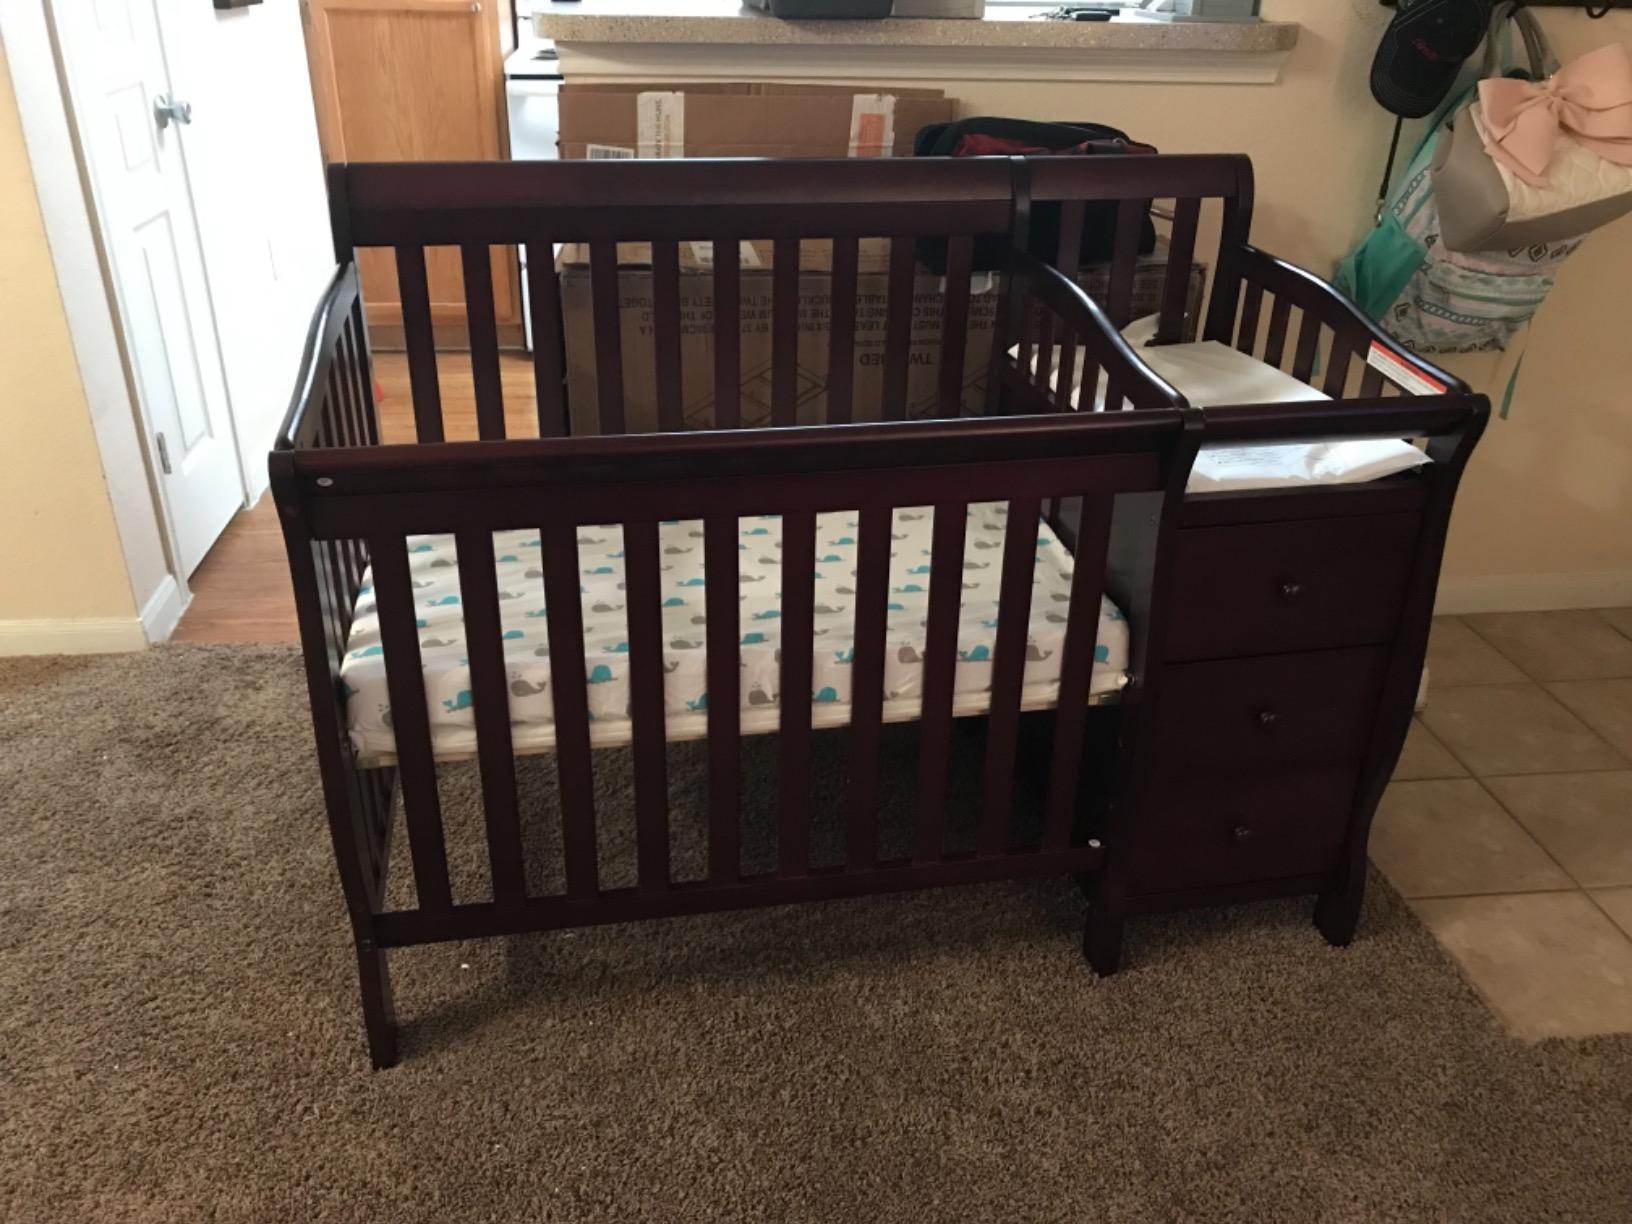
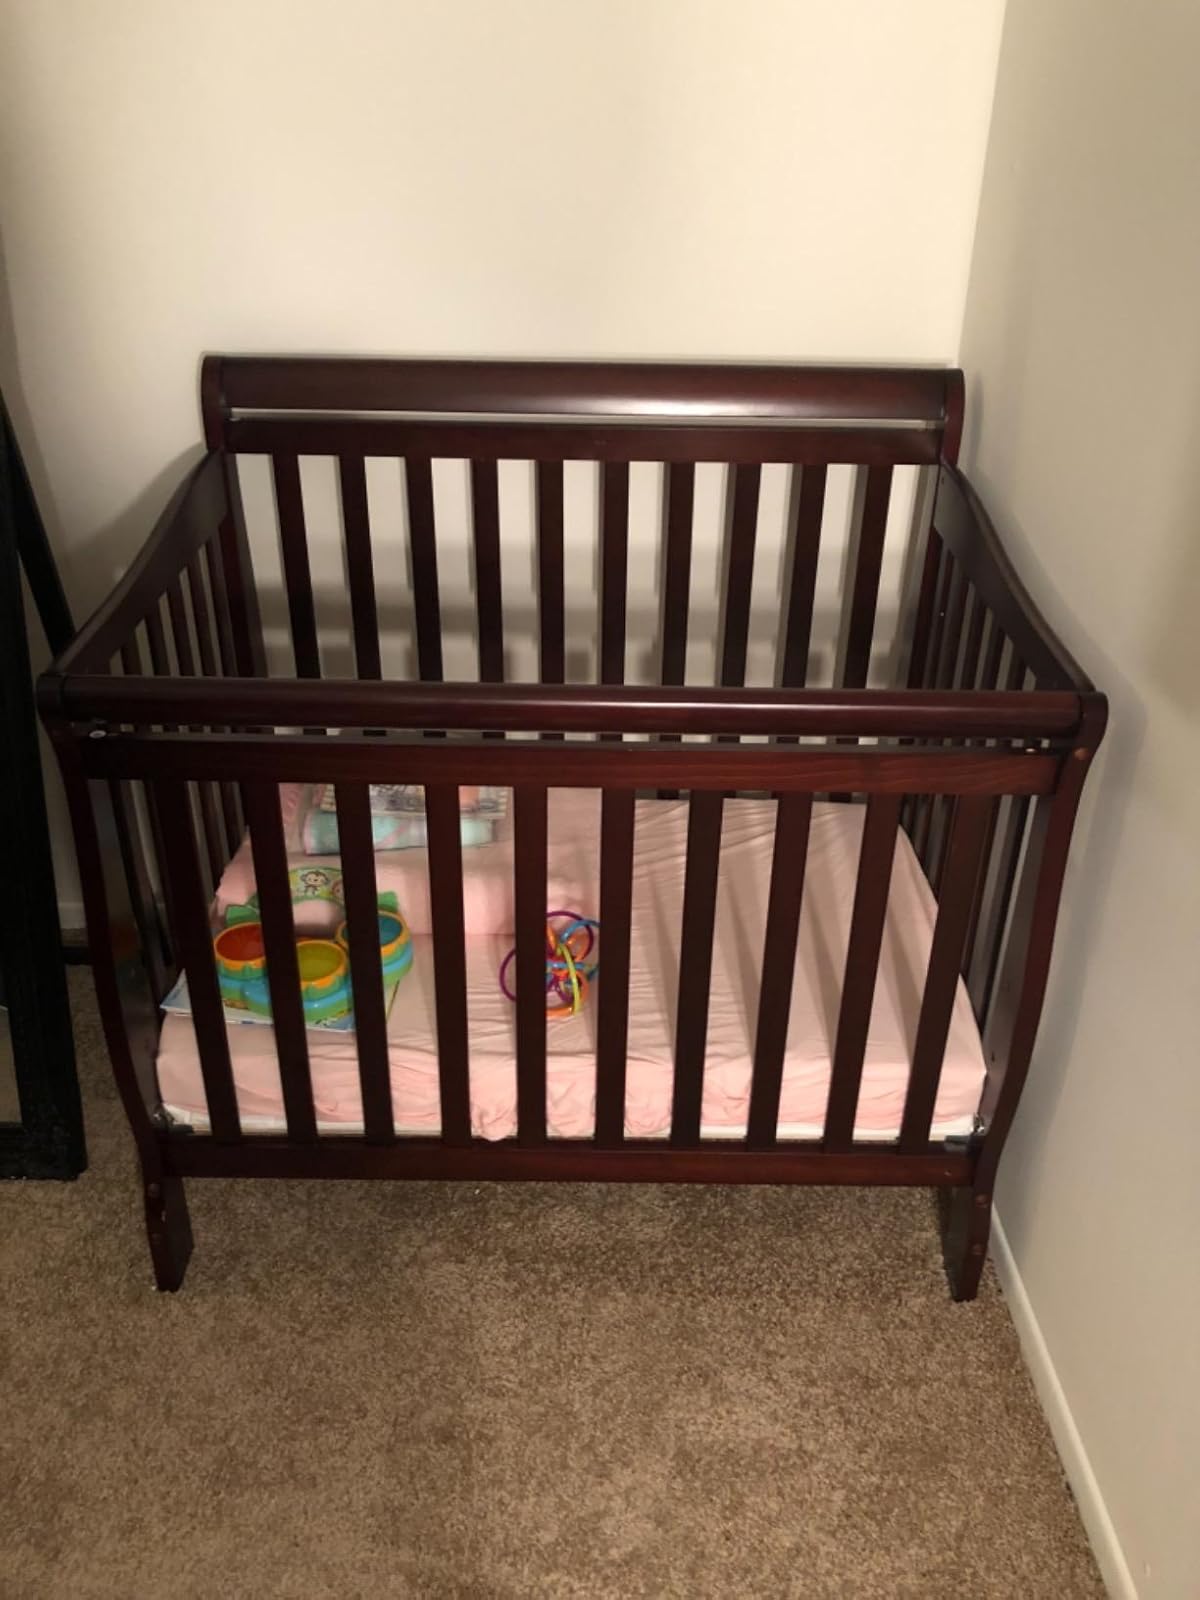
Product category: products_crib
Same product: no